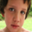
Label: boy